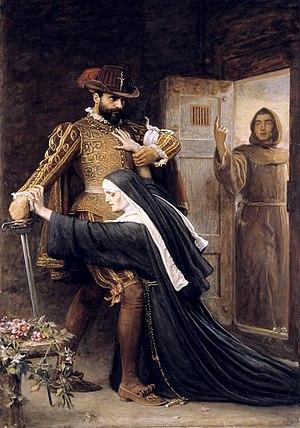
Pitié
Le massacre de la Saint-Barthélemy est le massacre de protestants déclenché à Paris, le 24 août 1572, jour de la saint Barthélemy, prolongé pendant plusieurs jours dans la capitale, puis étendu à plus d'une vingtaine de villes de province durant les semaines suivantes et même les mois suivants.